Croatian Apoxyomenos

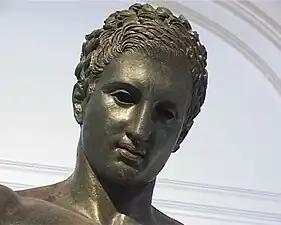
Head

"Croatian Apoxyomenos" is high, and stands on a high original bronze base which is decorated with alternating square and swastika ornamentation. The alternating square-and-swastika is repeated three times on the sides of the base, four times on the front, while the back side of the base is undecorated. Art historians Nenad Cambi from Split and professor Vincenzo Saladino from the University of Florence believe that this bronze statue dates from 2nd or 1st century BC. The author is unknown, but the statue's beauty, as well as the quality of its casting, indicate a highly skilled craftsman.